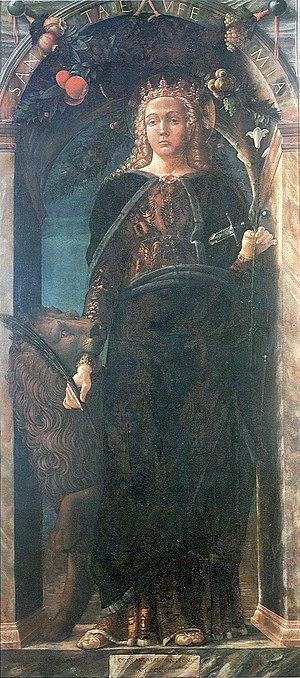
Sainte Euphémie est née à Chalcédoine vers 284, de parents fortunés et chrétiens. Elle est morte martyre en 305. Elle est qualifiée de « mégalomartyre ». Fête le 16 septembre. On commémore le 11 juillet un miracle qui fut accompli sur son tombeau durant le concile œcuménique de Chalcédoine en 451.